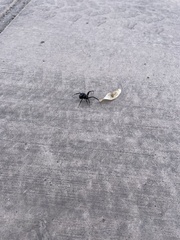
Species: Lactrodectus_hesperus